Drew Hendry

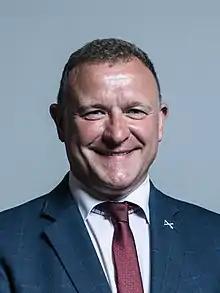
Official portrait, 2017

Andrew Egan Henderson Hendry (born 31 May 1964), known as Drew Hendry, is a Scottish National Party (SNP) politician who served as Member of Parliament (MP) for Inverness, Nairn, Badenoch and Strathspey from 2015 until 2024, when the seat was abolished. Hendry served as the SNP's Economy Spokesperson in the House of Commons from September 2023 to May 2024.